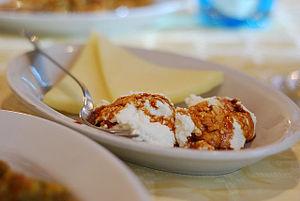
ricotta fraiche au vin
Vincotto est le nom italien du moût de raisins cuit. En Italie, il est produit principalement dans les Pouilles et en Émilie-Romagne. Ce condiment peut être consommé tel quel ou en vinaigre après fermentation acétique. Ce vinaigre est dénommé vinaigre balsamique au terme d'un élevage en fûts de bois ayant augmenté sa concentration.
Le mariage vin et cuisine remonte à l'Antiquité. Il va traverser le Moyen Âge, s'enrichir à la Renaissance et devenir un véritable classique de nos jours. On doit distinguer dans cette alliance la cuisine du vin et la cuisine au vin qui ont été et restent les deux façons d'utiliser les apports qualitatifs du vin en gastronomie.